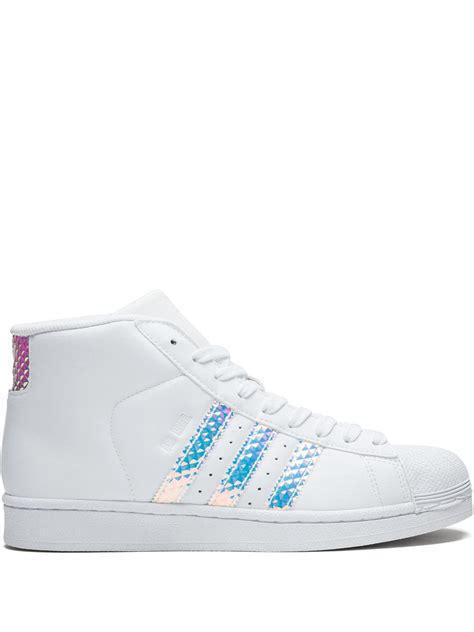
Brand: Adidas
Model: Pro Model